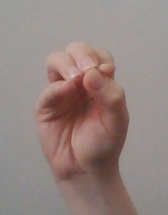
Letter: ha